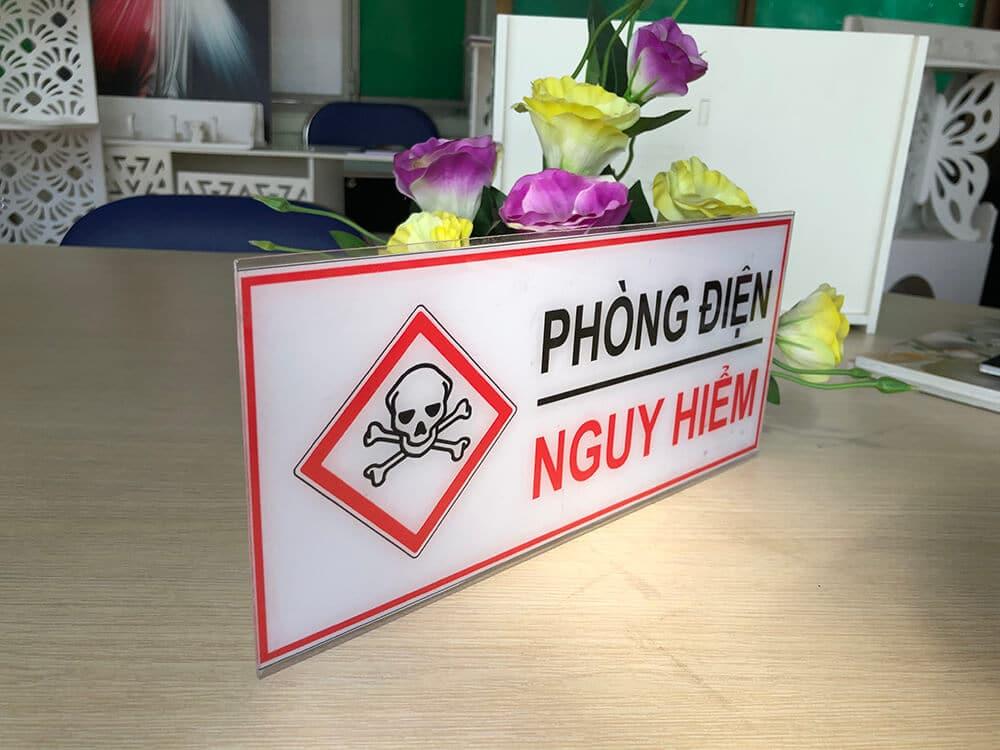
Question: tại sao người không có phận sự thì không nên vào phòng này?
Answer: tại vì phòng này là phòng điện nên rất nguy hiểm